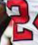
Number: 2